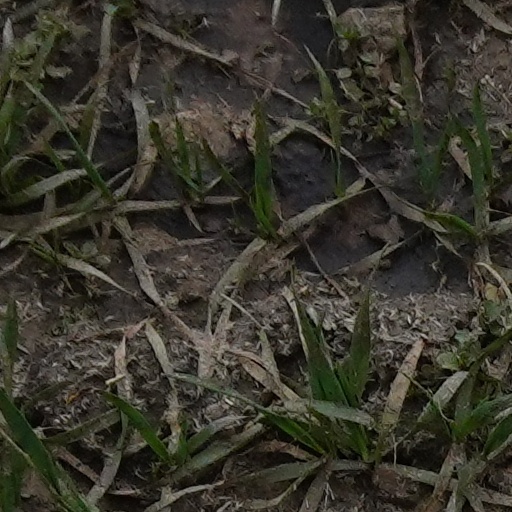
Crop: wheat